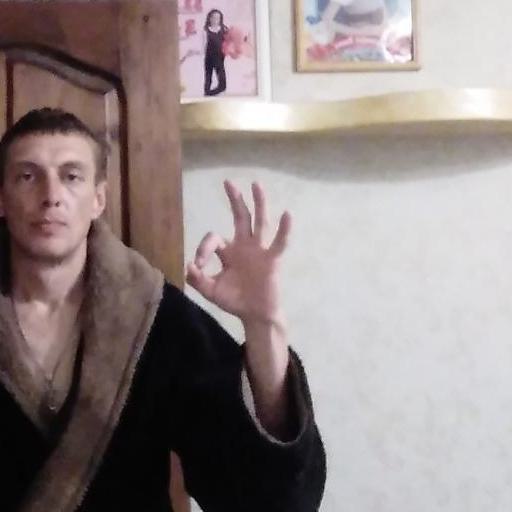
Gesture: ok